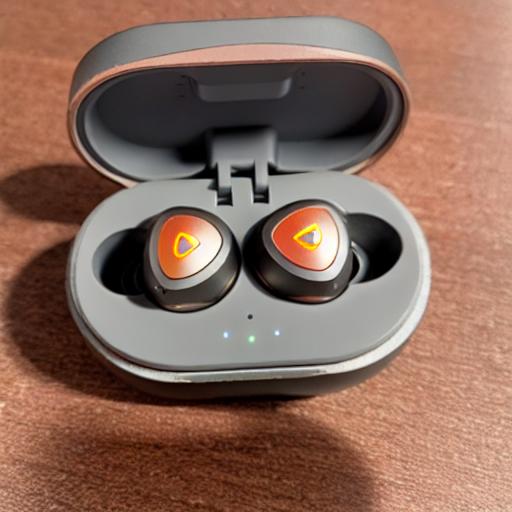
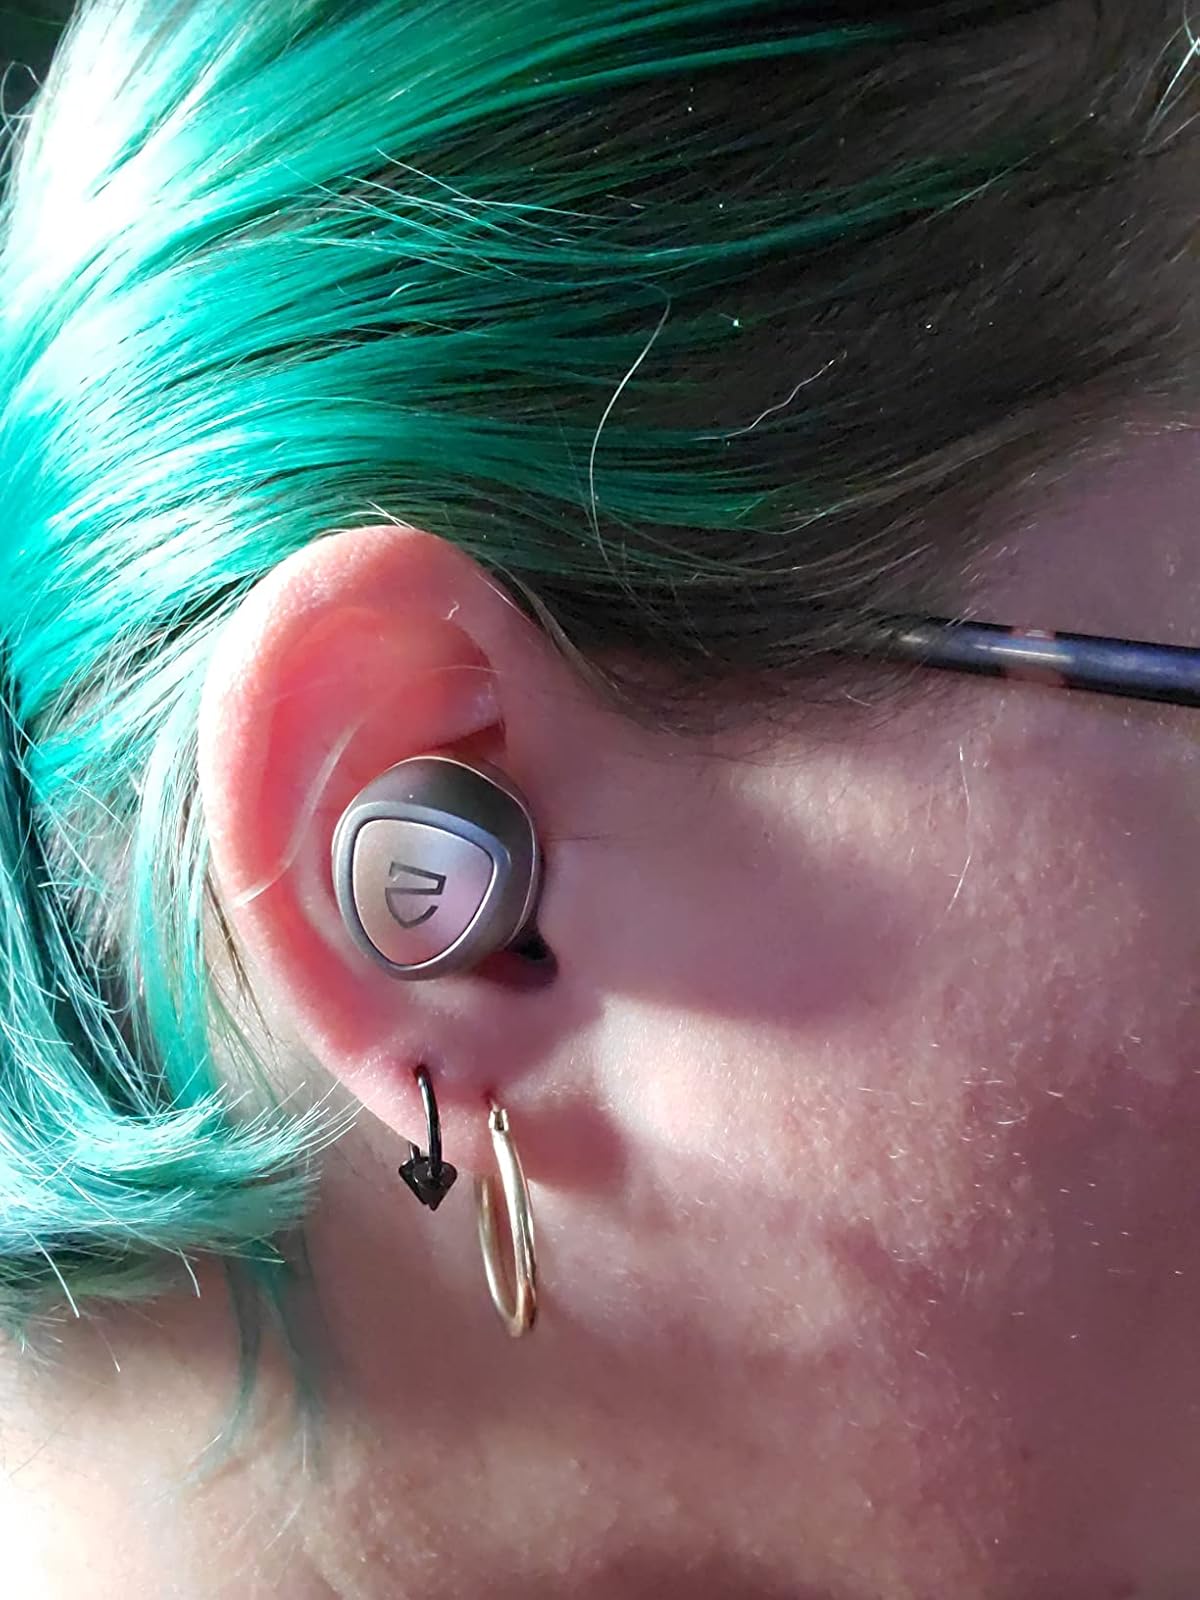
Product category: earbuds
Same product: no